Gene Stallings

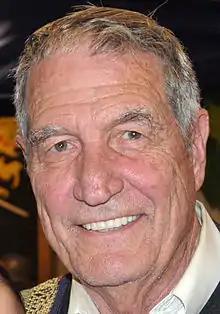
Stallings in 2009

Eugene Clifton Stallings Jr. (born March 2, 1935) is a former American football player and coach. He played college football at Texas A&M University (1954–1956), where he was one of the "Junction Boys", and later served as the head coach at his alma mater from 1965 to 1971. Stallings was also the head coach of the St. Louis/Phoenix Cardinals of the National Football League (NFL) (1986–1989) and at the University of Alabama (1990–1996). Stallings' 1992 Alabama team completed a 13–0 season with a win in the Sugar Bowl over Miami and was named the consensus national champion. Stallings was also a member of the Board of Regents of the Texas A&M University System. He was inducted into the College Football Hall of Fame as a coach on July 16, 2011.